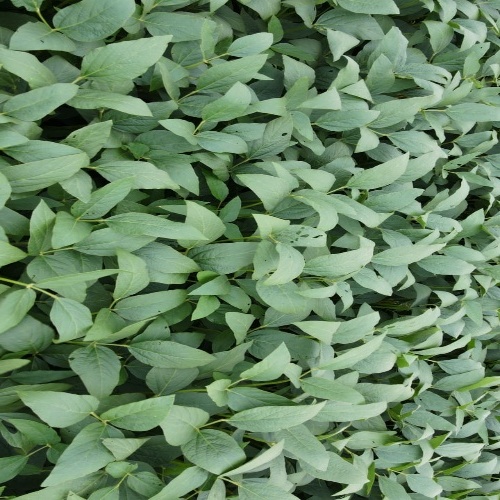
Label: Diabrotica_speciosa